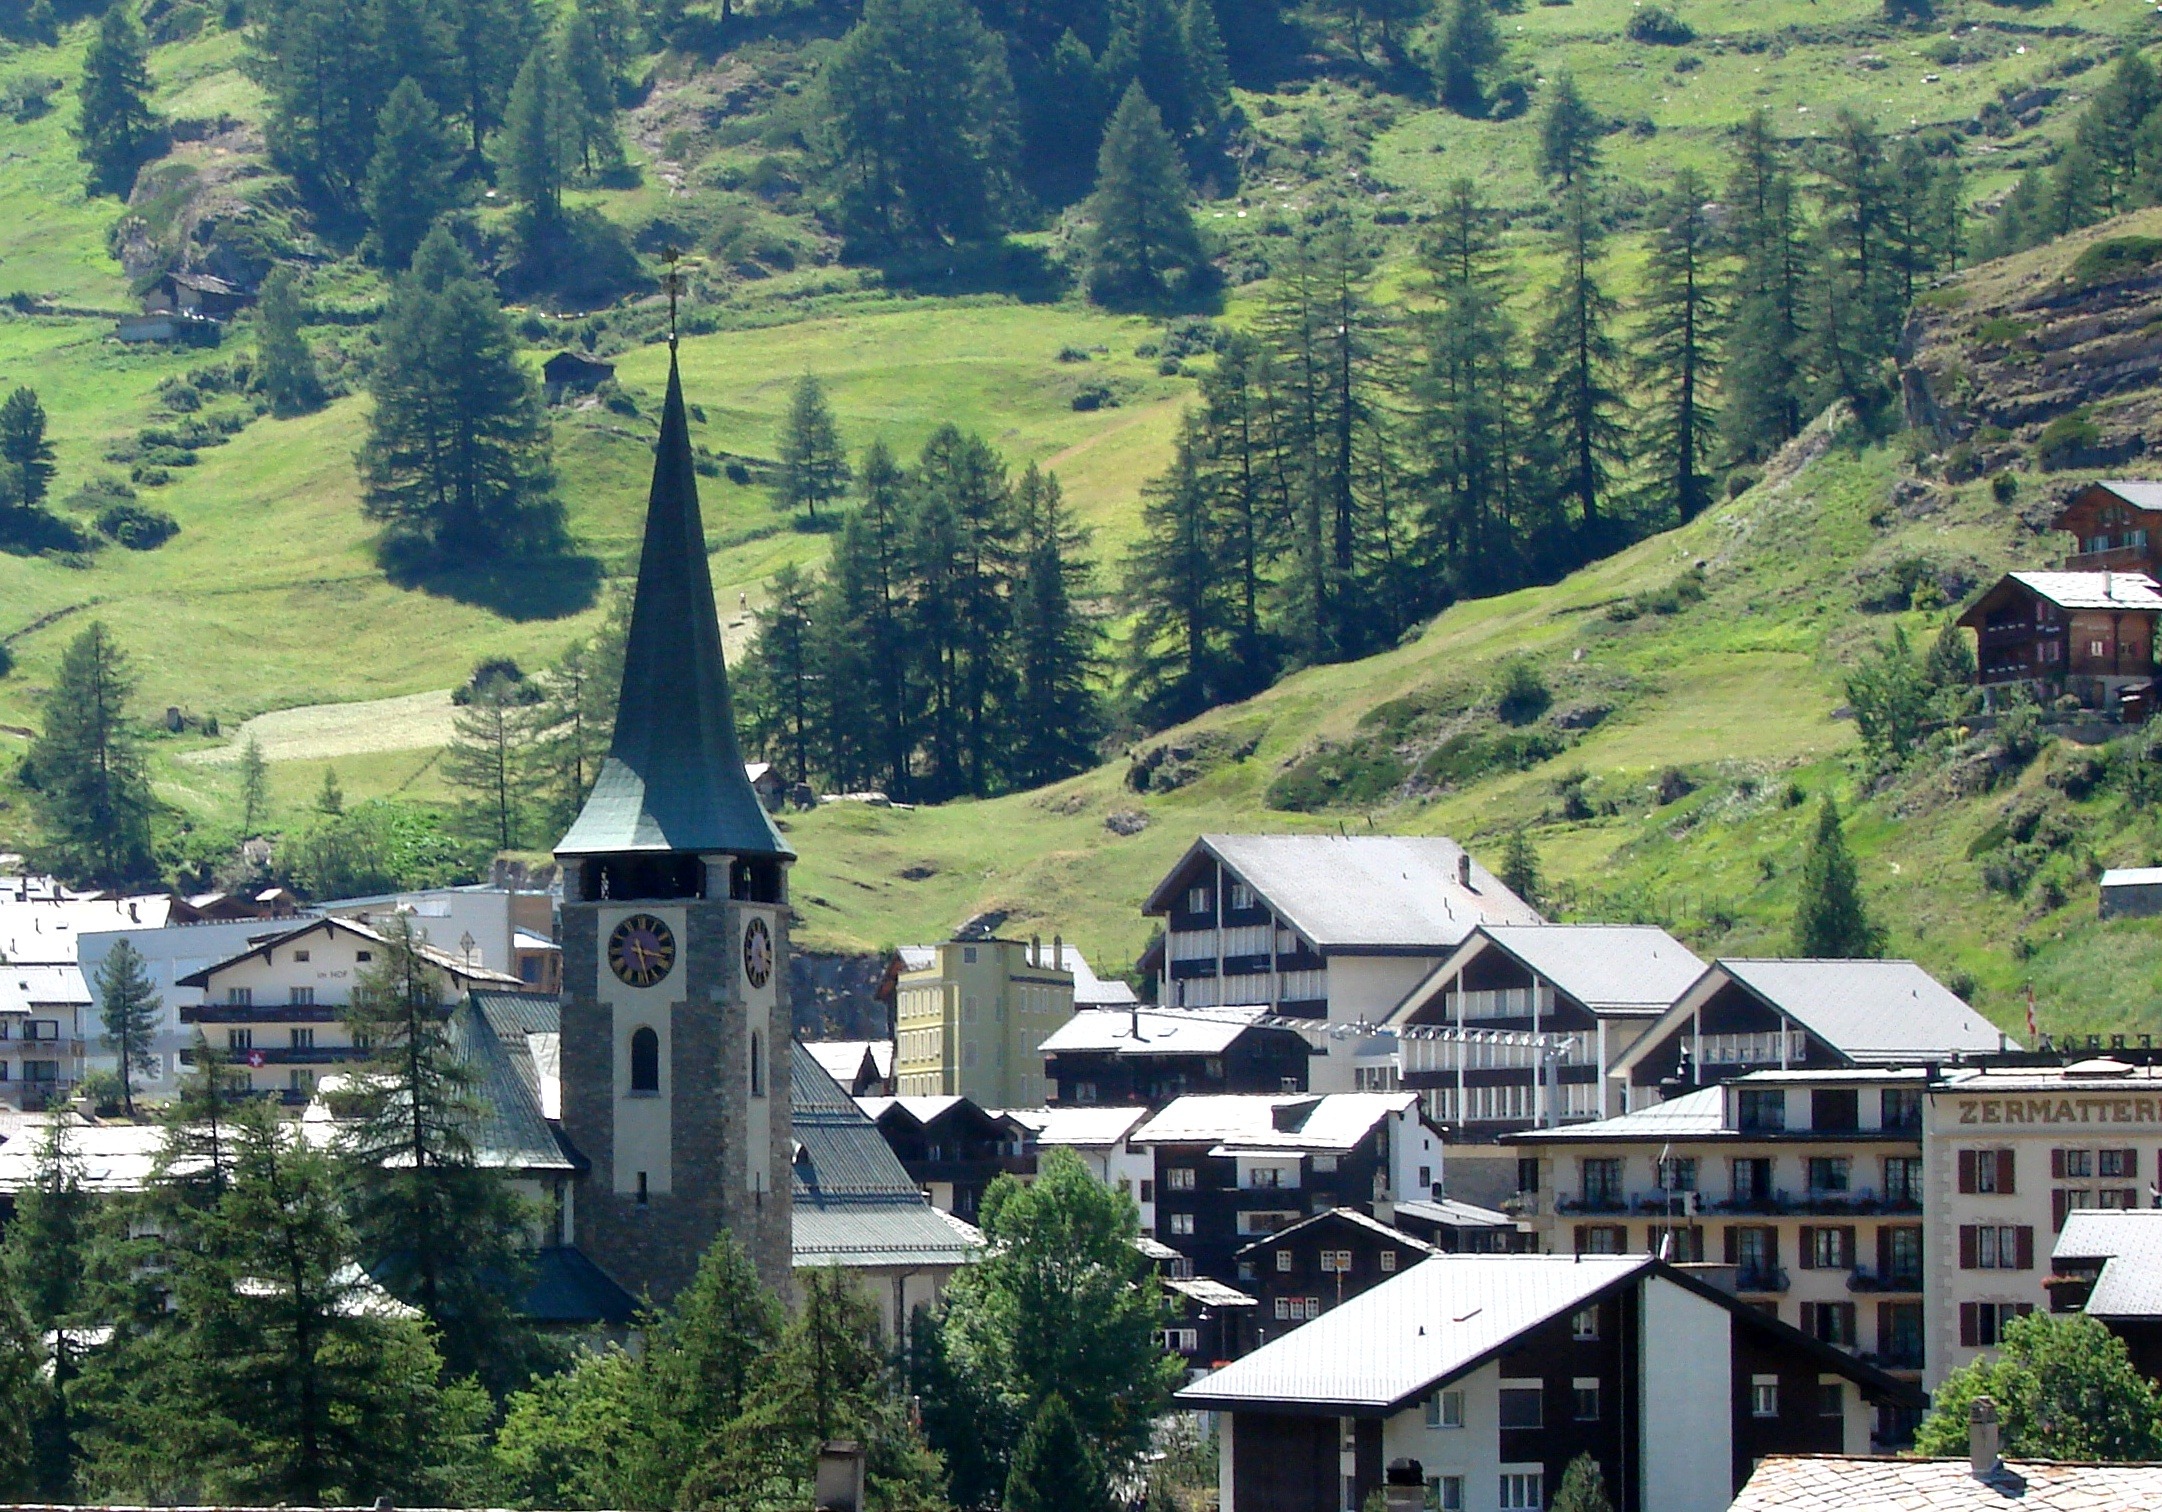
landscape, nature, outdoor, mountain, town, valley, mountain range, vacation, tourist, travel, village, suburb, green, scenery, alpine, sightseeing, church, tourism, trees, mountains, alps, monastery, switzerland, estate, rural area, cottages, aerial photography, zermatt, matterhorn, residential area, geographical feature, human settlement, mountainous landforms